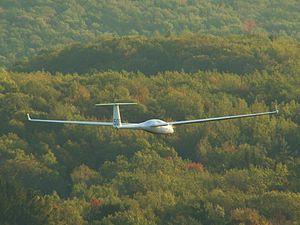
Le Glaser-Dirks DG-500, devenu ensuite DG-505, est un planeur biplace fabriqué en matériaux composites par la société DG Flugzeugbau.